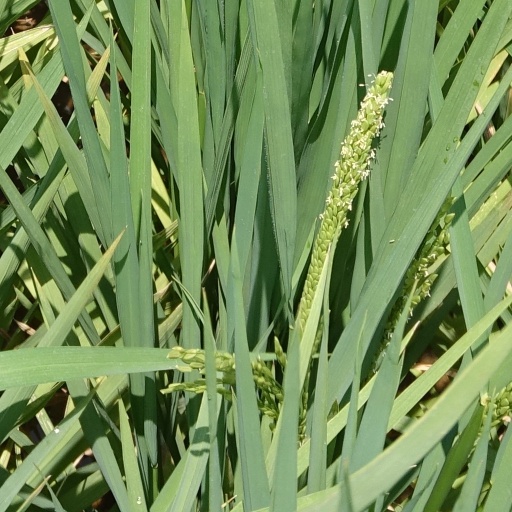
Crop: rice